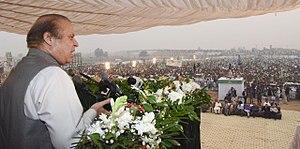
Le district de Nankana Sahib est une subdivision administrative de la province du Pendjab au Pakistan. Il est constitué autour de sa capitale Nankana Sahib, qui se trouve à moins de cent kilomètres de Lahore, deuxième ville du pays.
La Ligue musulmane du Pakistan (N) est un parti politique pakistanais issu de la Ligue musulmane du Pakistan. Il est libéral en ce qui concerne les questions économiques et conservateur sur les questions de société. Il a été dirigé par Nawaz Sharif de 1993 à 2018 dont le « N » signifie Nawaz Group.